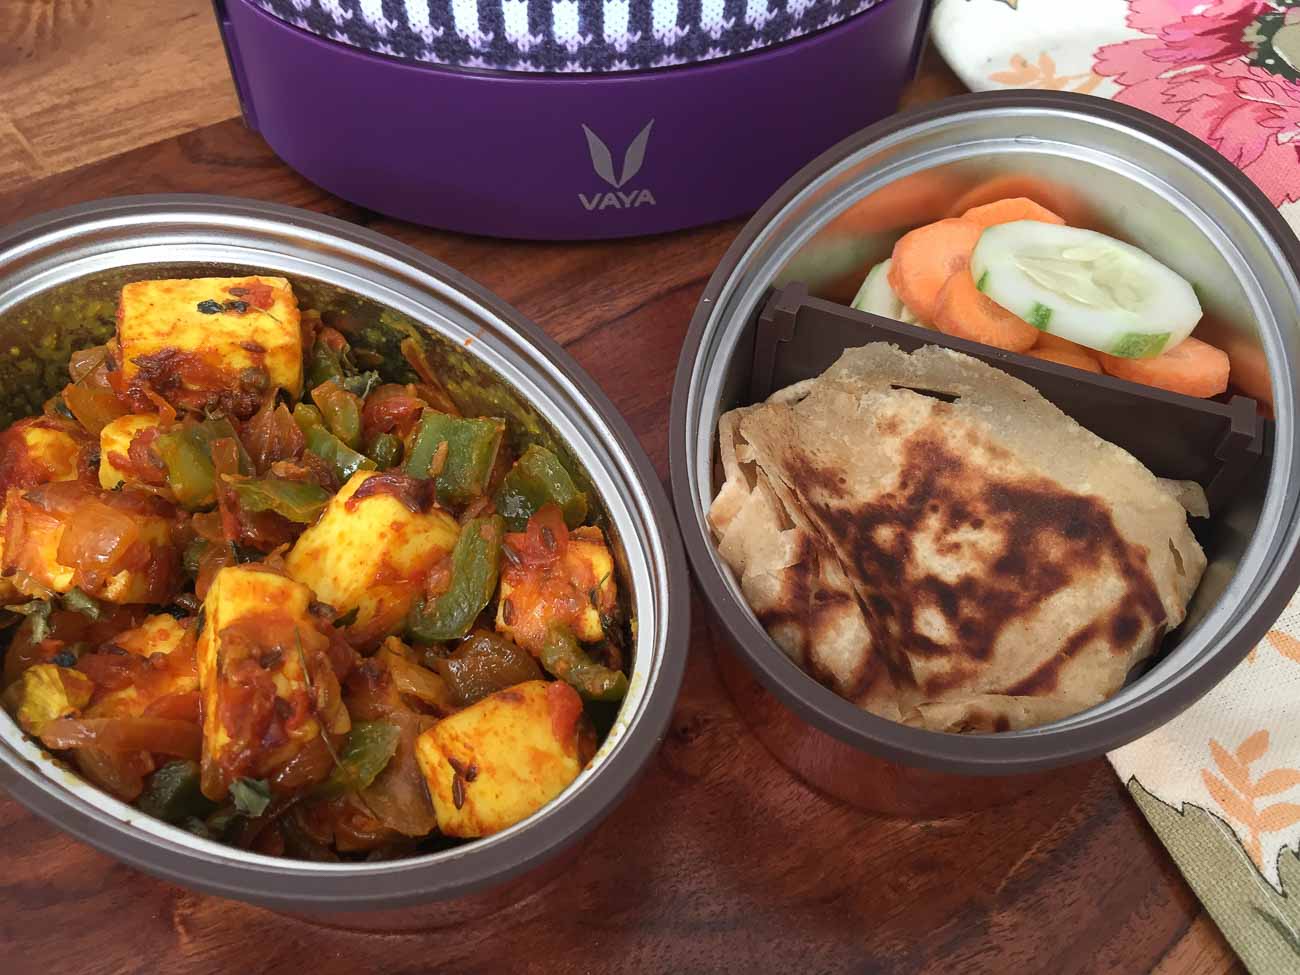
Dish: kadai_paneer